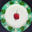
Label: plate